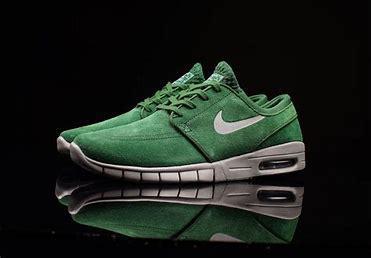
Brand: Nike
Model: SB Stefan Janoski Max